Barclays Center

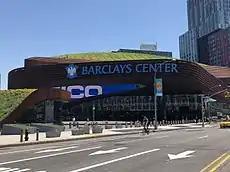
Seen in 2018

On January 18, 2007, it was announced that the arena would be called Barclays Center, after London-based banking group Barclays. It was reported that the banking and financial services company agreed to pay the team $400 million over the next 20 years for the naming rights of their Brooklyn home, eclipsing the previous record for naming rights to an American indoor arena, set by Royal Philips Electronics in 1999, for $185 million over 20 years for Philips Arena in Atlanta. However, the rights were renegotiated by the end of 2009, and are somewhat more than $200 million. Barclays does not have any retail banks in the US nor does it have its own ATMs in the arena.